Alfred Waterhouse

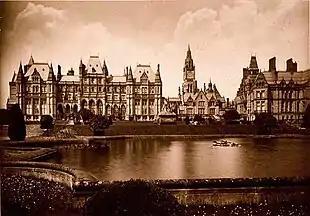
Eaton Hall, Garden front c.1880, demolished apart from the chapel and stable court, the main rooms with bedrooms above on the left, in the centre is the servants wing with chapel rising above, on the right the private wing, the surviving stable court is out of view behind and to the right of the private wing

Another educational building by Waterhouse is his large Reading Grammar School (1868–72), that consists of a long range of buildings, consisting of the school rooms, hall, masters' houses. In style the school is Gothic, built of red brick and terracotta. It cost to build £19,709 (approx £2,100,000 in 2019). The main building contractor was J. Parnell & Sons; heating and ventilation was by D.O. Boyd; stone carving was by Farmer & Brindley; ceramic tiles were provided by R.M. Taylor; stained glass was made by F.T. Odell; chimneypieces were made by Thomas Harrison; furniture and fittings were manufactured by H. Capel; iron work was made by R. Jones; plaster ceiling roses were by J.W. Hindshaw; the bells were cast by J. Warner & Co.